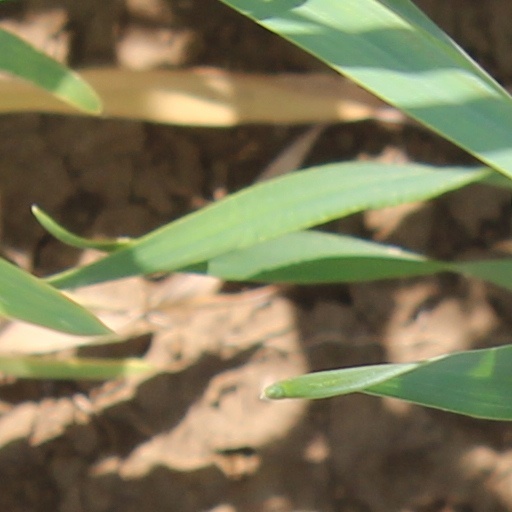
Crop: wheat